Richie Myler

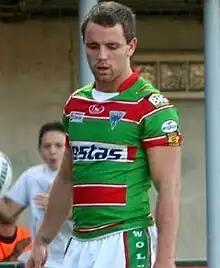
Myler playing for Warrington in 2010

In 2009, he signed a four-year contract with Warrington worth around £200,000, making him the most expensive teenage signing in Rugby League history. Myler was offered a new contract which allegedly would have made him the highest paid player in the history of Widnes. According to agent Martin Offiah he rejected the deal, instead favouring a four-year deal with Warrington.